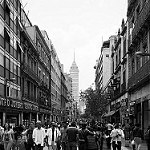
Label: B & W